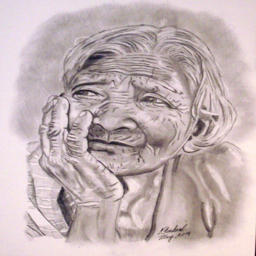
portrait of an old woman